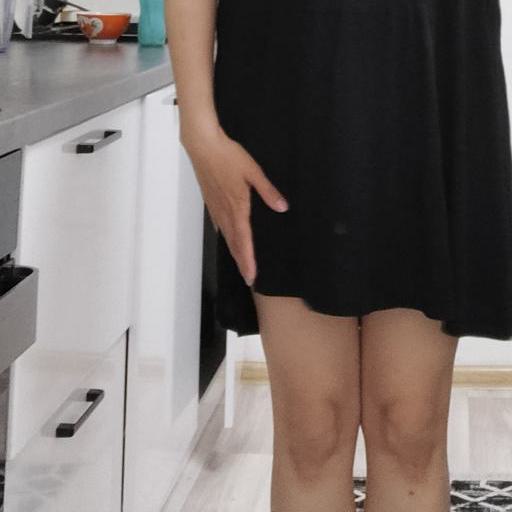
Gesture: no_gesture